Davos Laret railway station

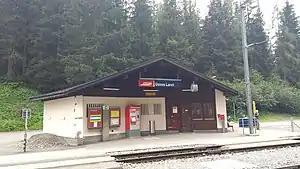
The station in 2018

Davos Laret railway station is a railway station in the municipality of Davos, in the Swiss canton of Grisons. It is an intermediate stop on the Landquart–Davos Platz line of the Rhaetian Railway.